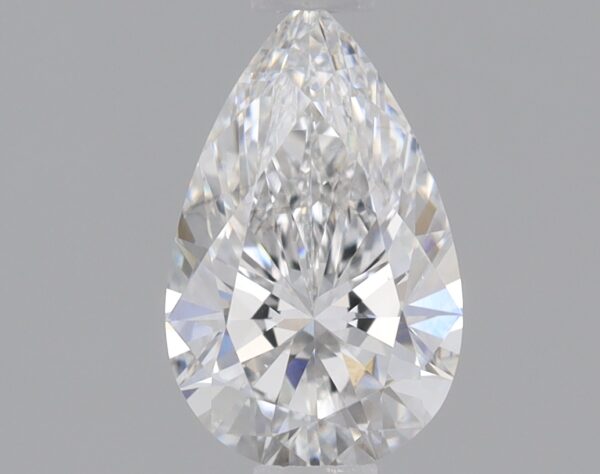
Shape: pear
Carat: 0.71
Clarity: VS2
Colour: F
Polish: EX
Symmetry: EX
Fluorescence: NONE
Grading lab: IGI
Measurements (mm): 8.11 x 5.08 x 3.08